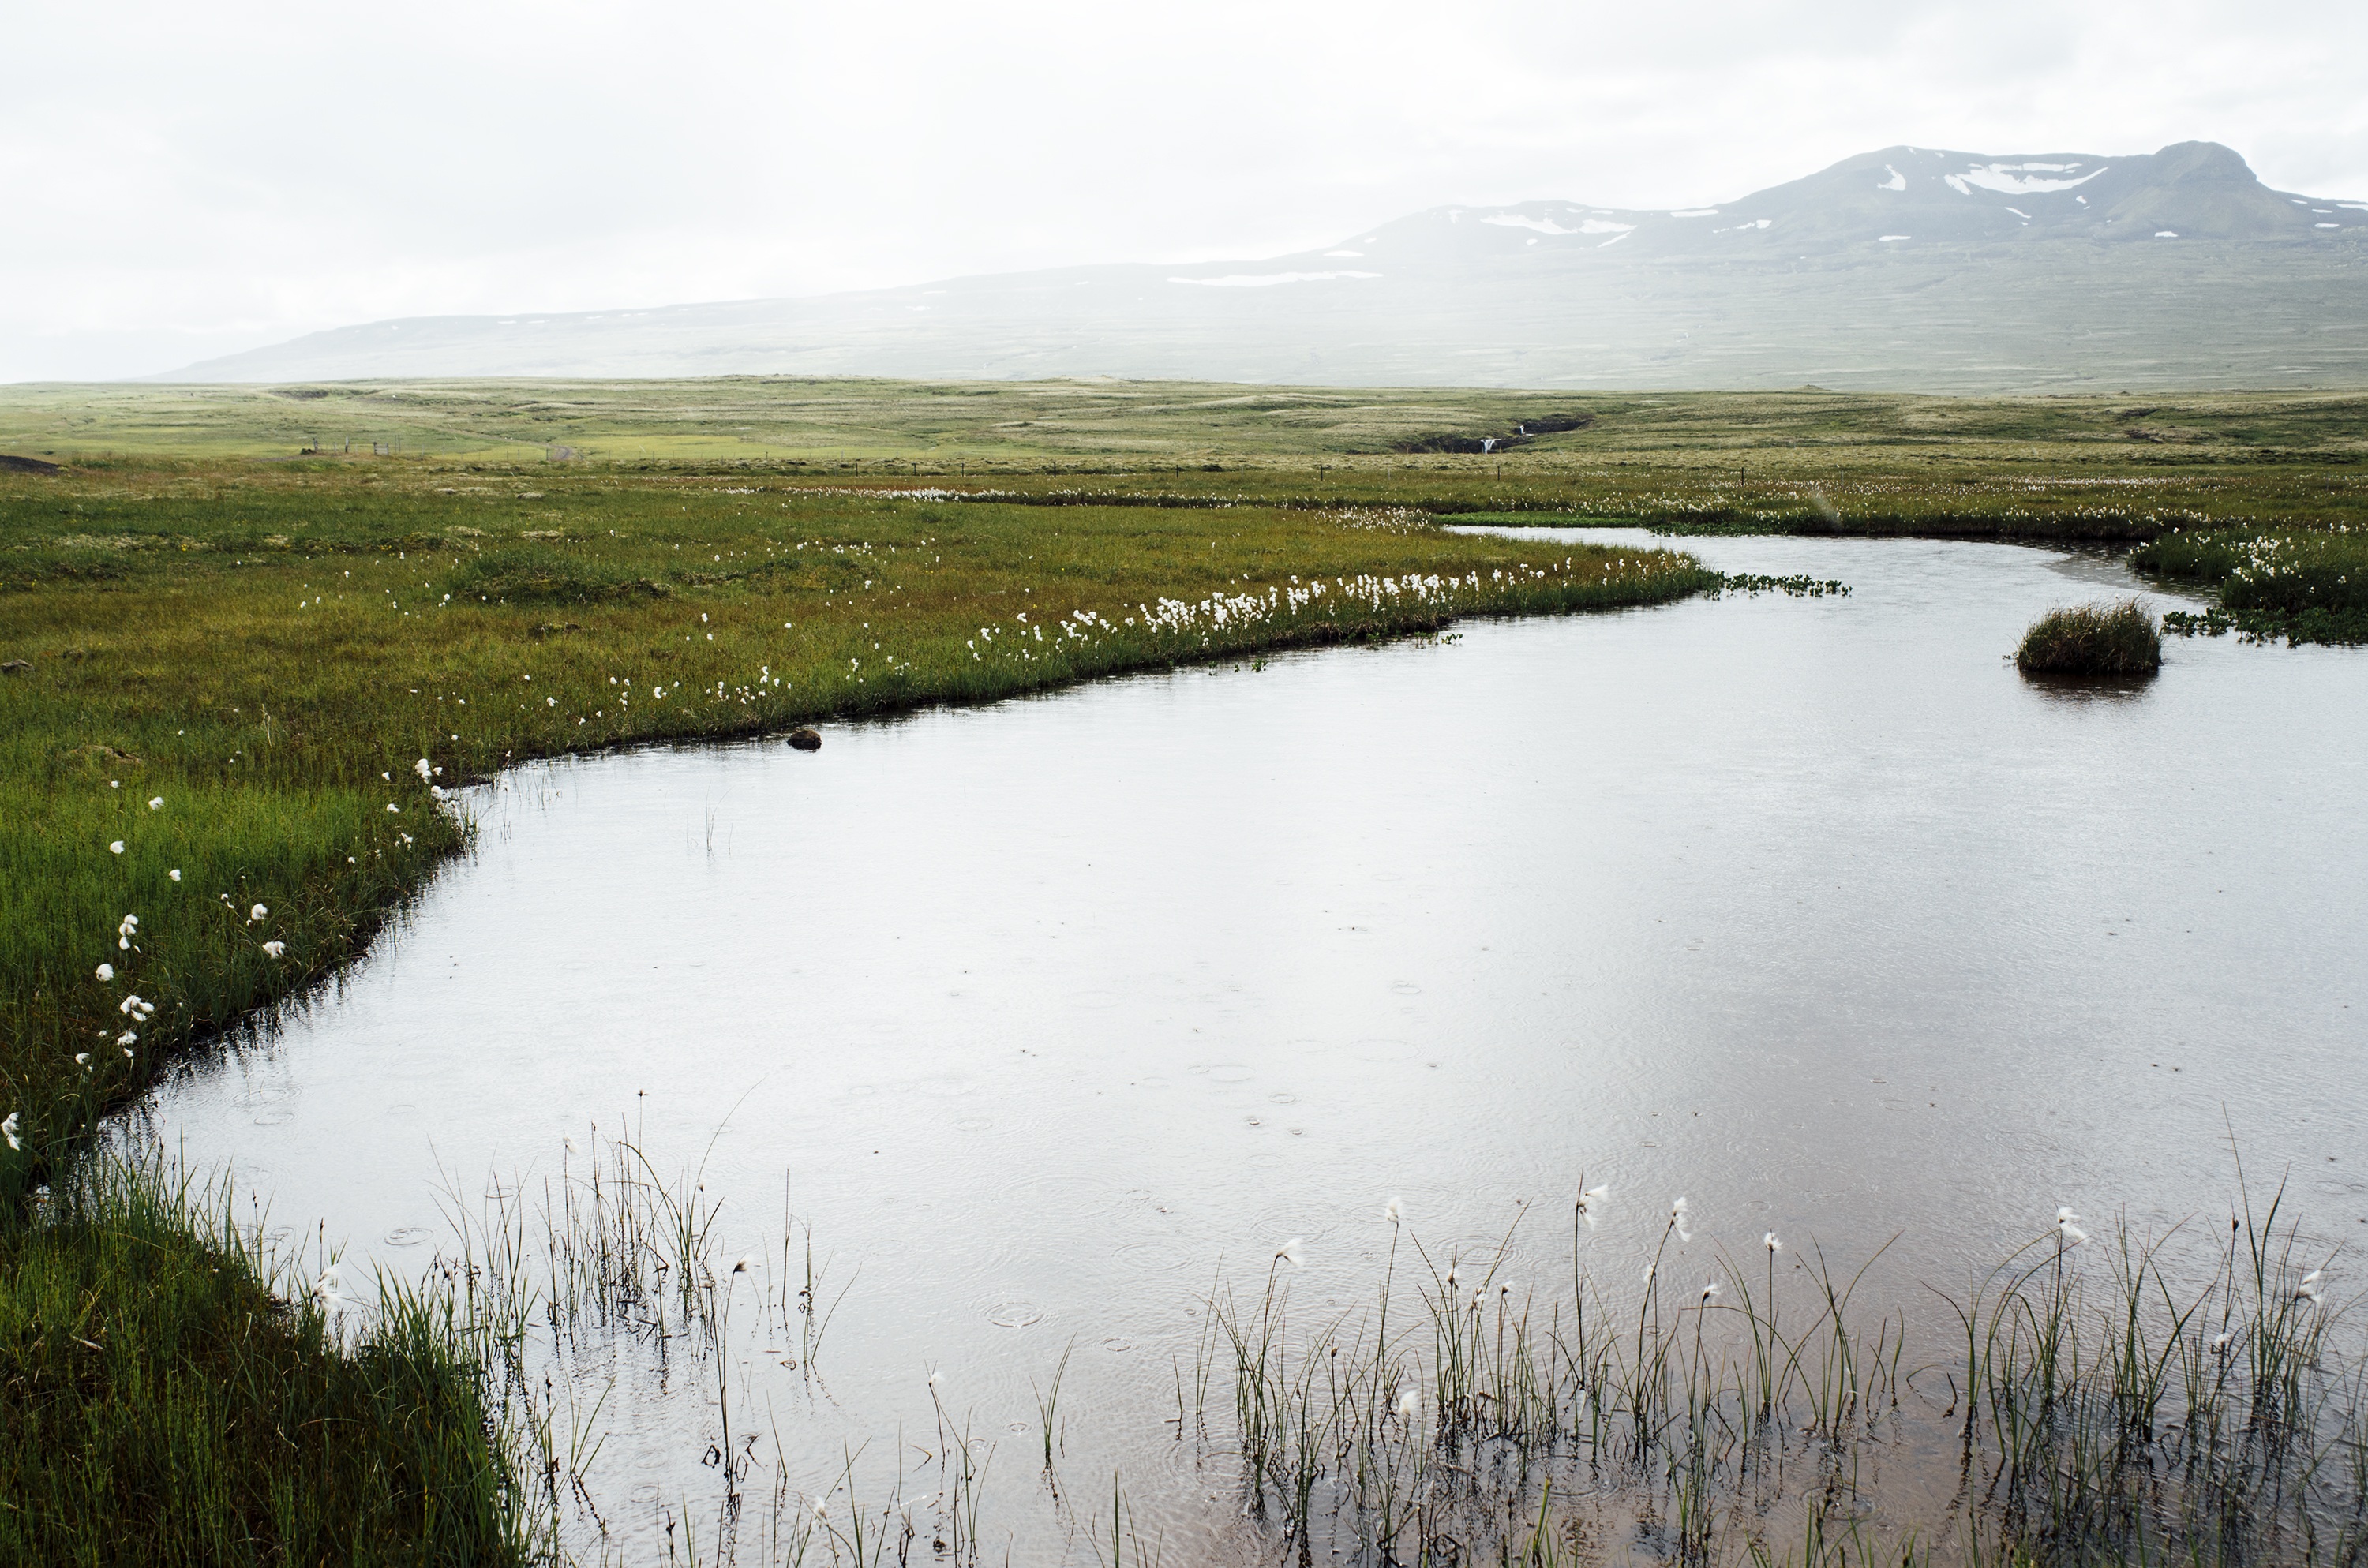
landscape, water, nature, grass, marsh, wilderness, fog, lake, river, pond, reflection, scenic, calm, blue, iceland, reservoir, flowers, outdoors, fields, mountains, bushes, wetland, bog, floodplain, icelandic, quiet, habitat, loch, tundra, meadows, natural environment, geographical feature, atmospheric phenomenon